Armenia–Azerbaijan border crisis (2021–present)

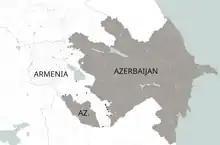
Following the 2020 Nagorno-Karabakh War, the Russian military increased its presence within Armenia. Meanwhile, the European Union initiated a civilian monitoring mission in Armenia to ensure stability in the border areas with Azerbaijan. Blue points correspond to locations of increased Russian military presence. Red points correspond to current or future field offices of the European Union Mission in Armenia (EUMA).

Various countries, supranational organizations, and human rights organizations have called for an end to the hostilities and supporting bilateral border demarcation, respecting the terms of the 2020 ceasefire agreement, and for Azerbaijan to pull back its forces from Armenian territory.